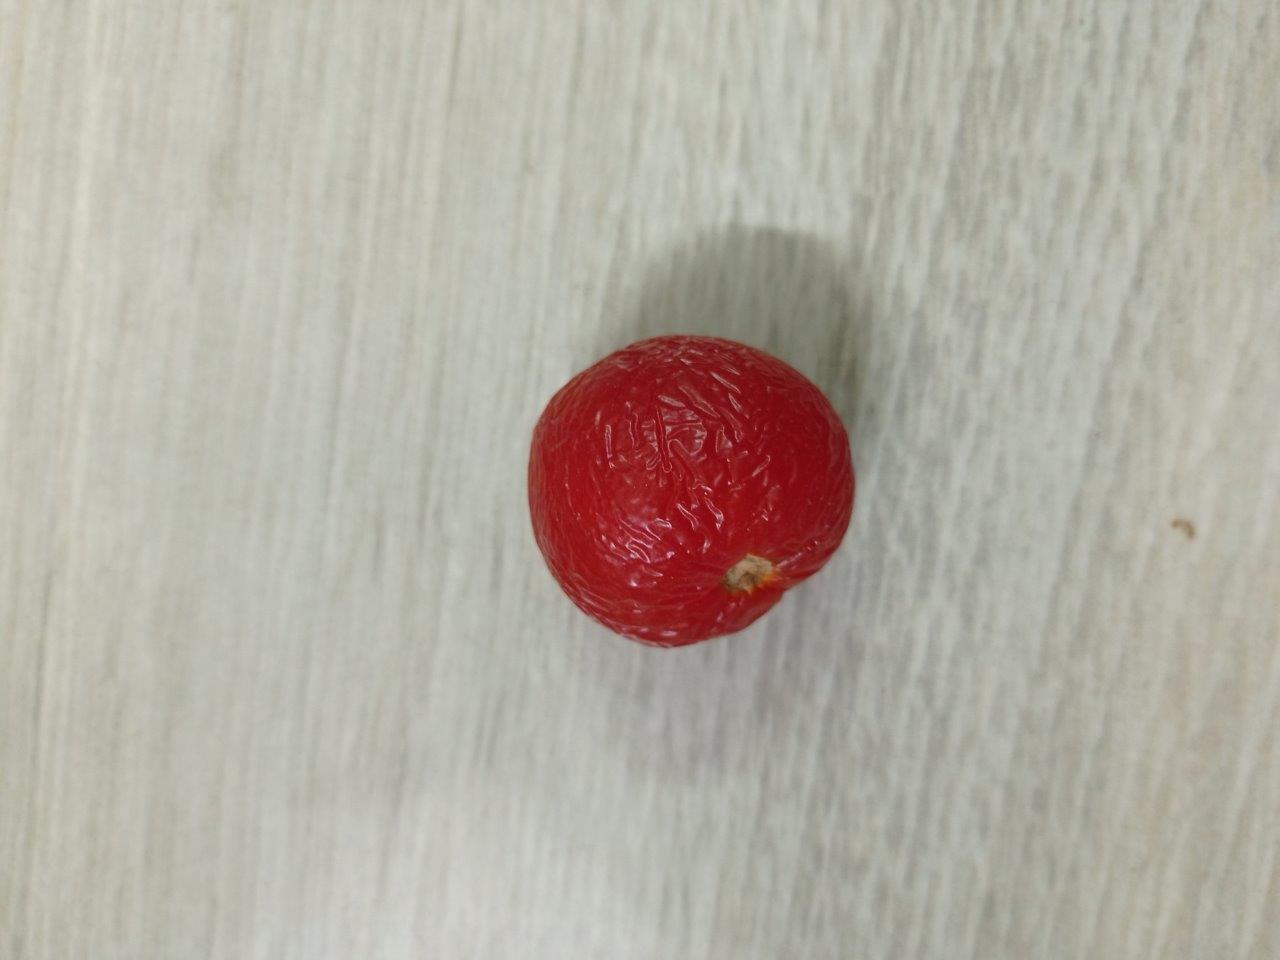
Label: Rotten